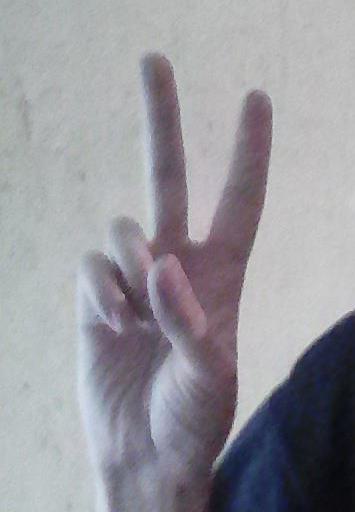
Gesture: peace